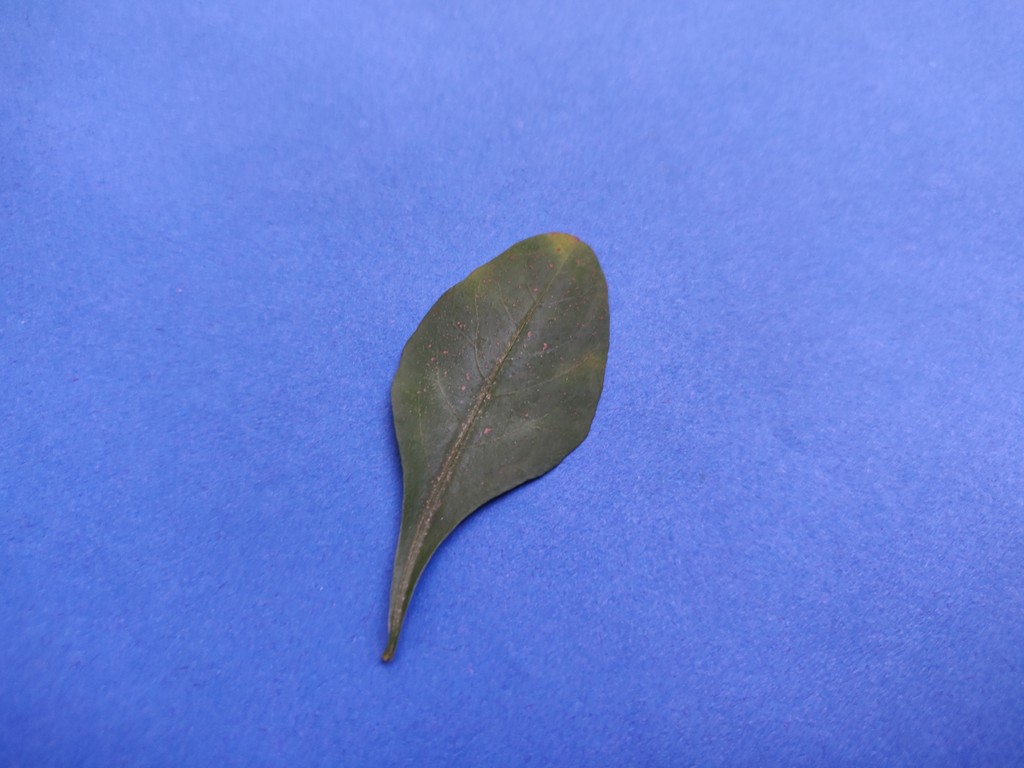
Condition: Unhealthy
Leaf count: single
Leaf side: front